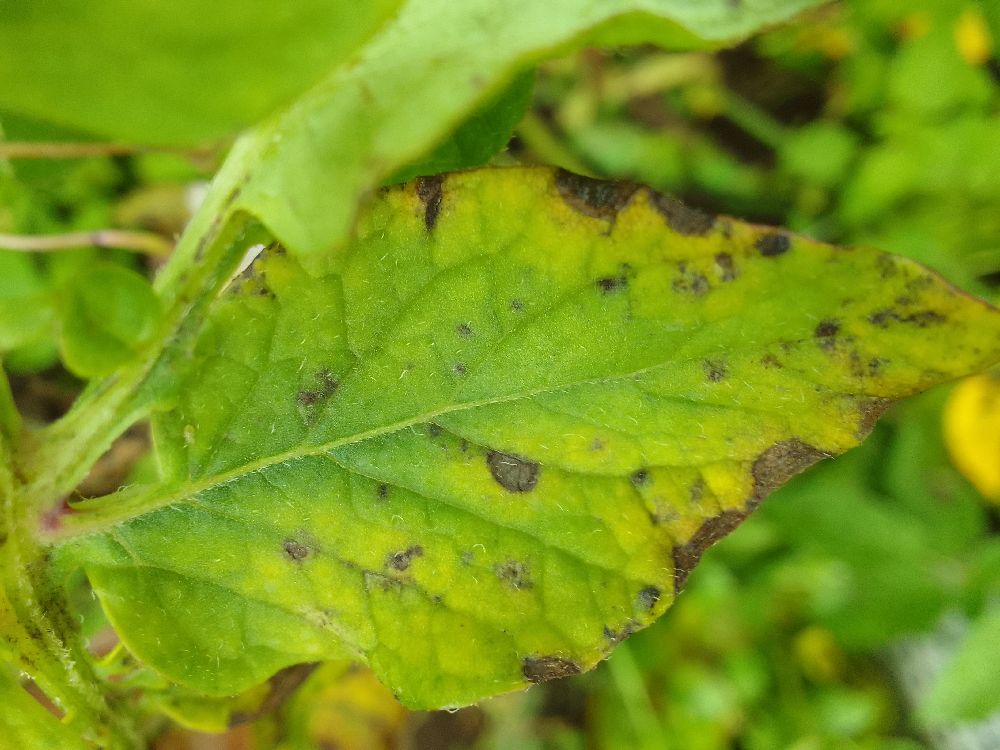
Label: Early blight